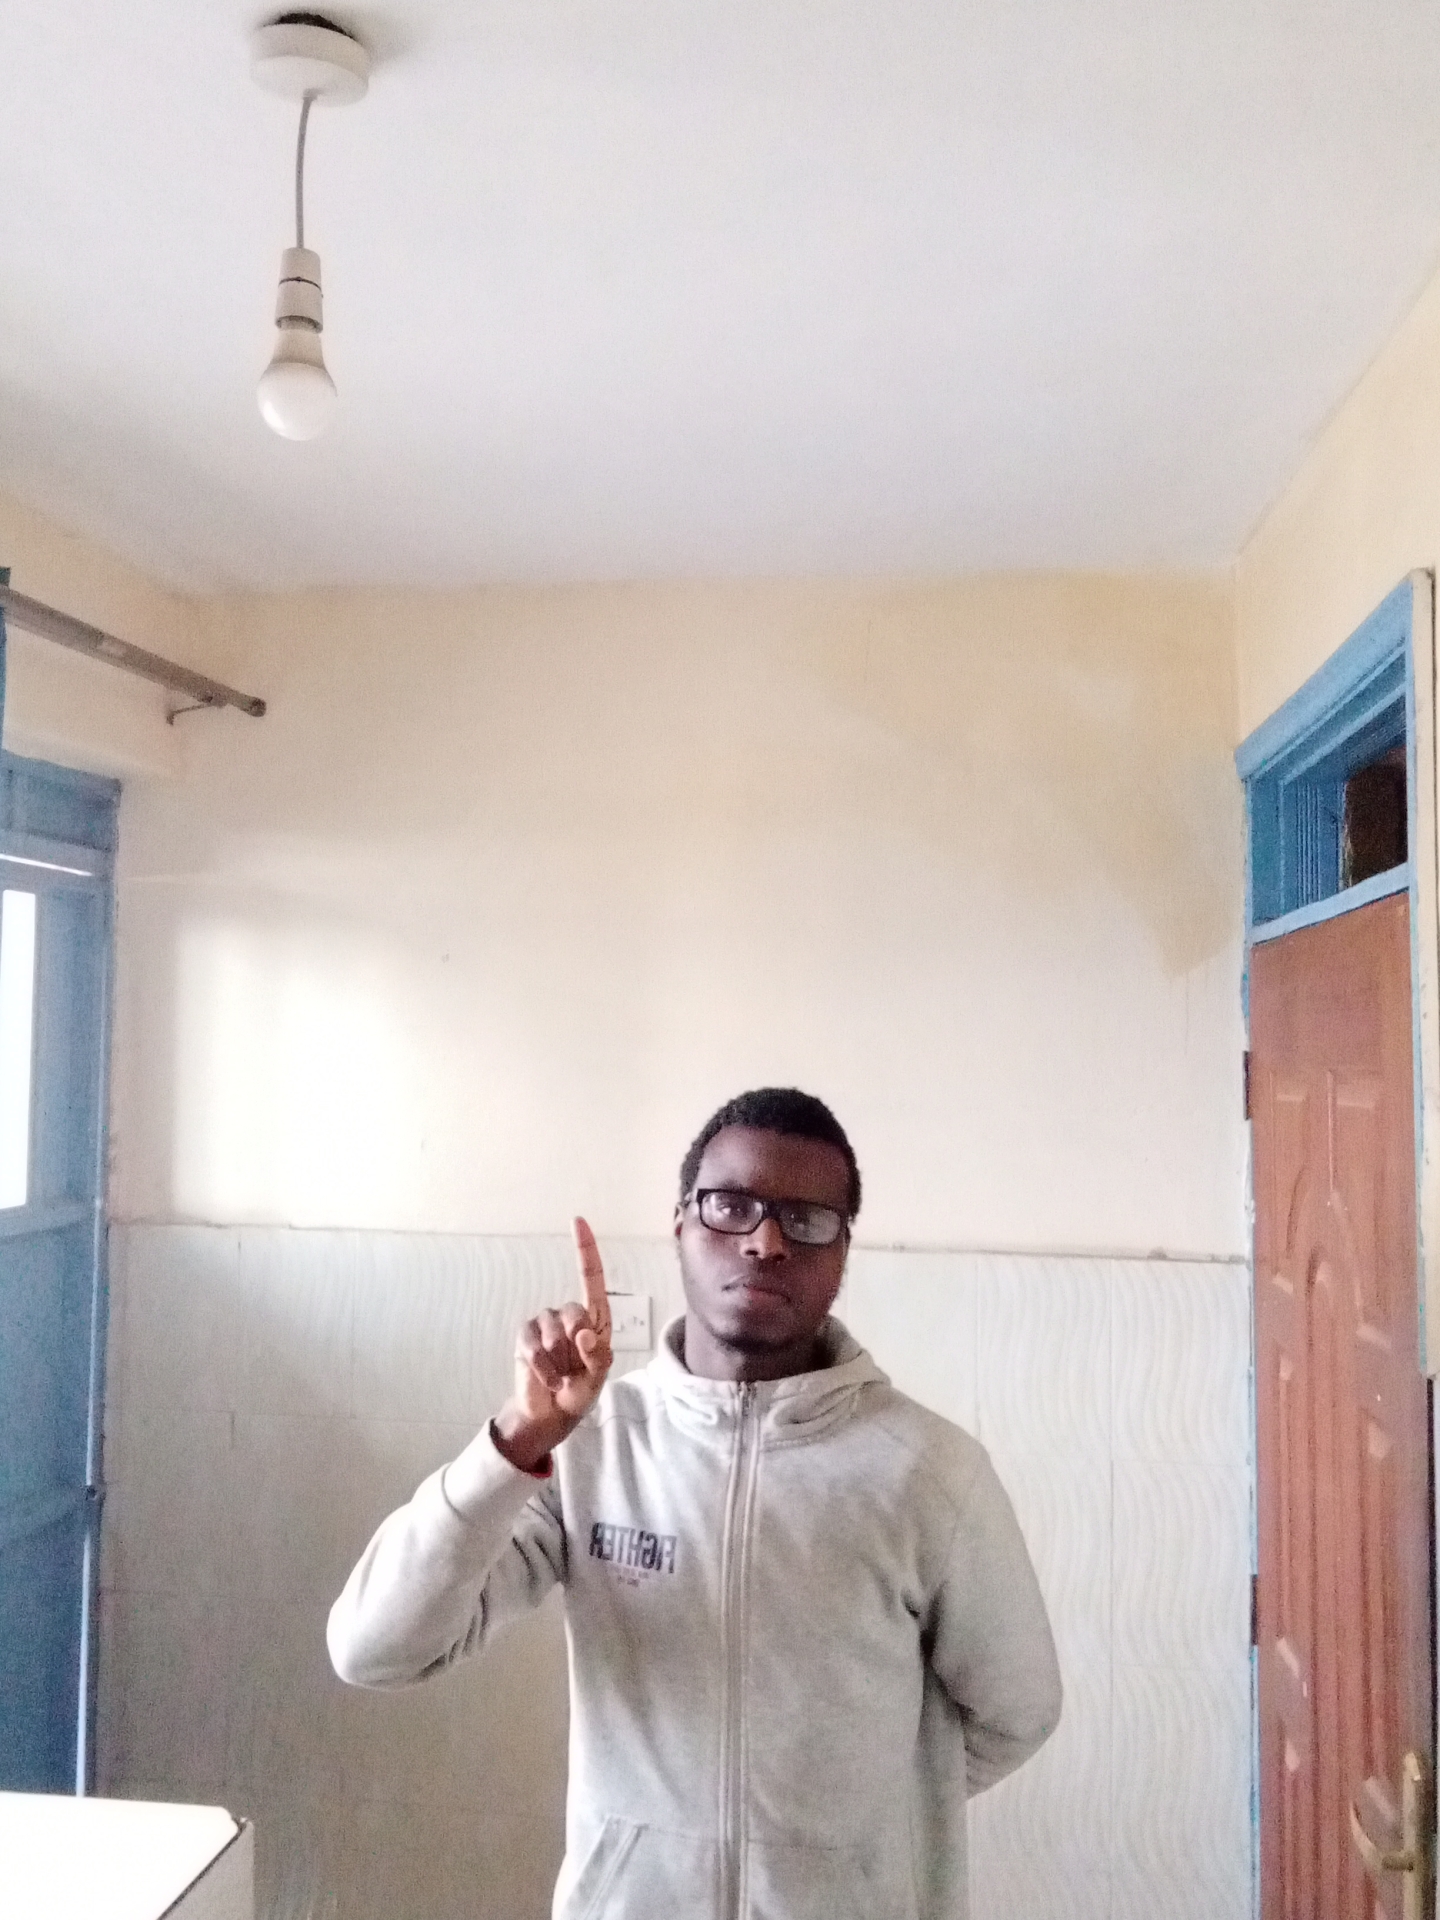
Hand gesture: one